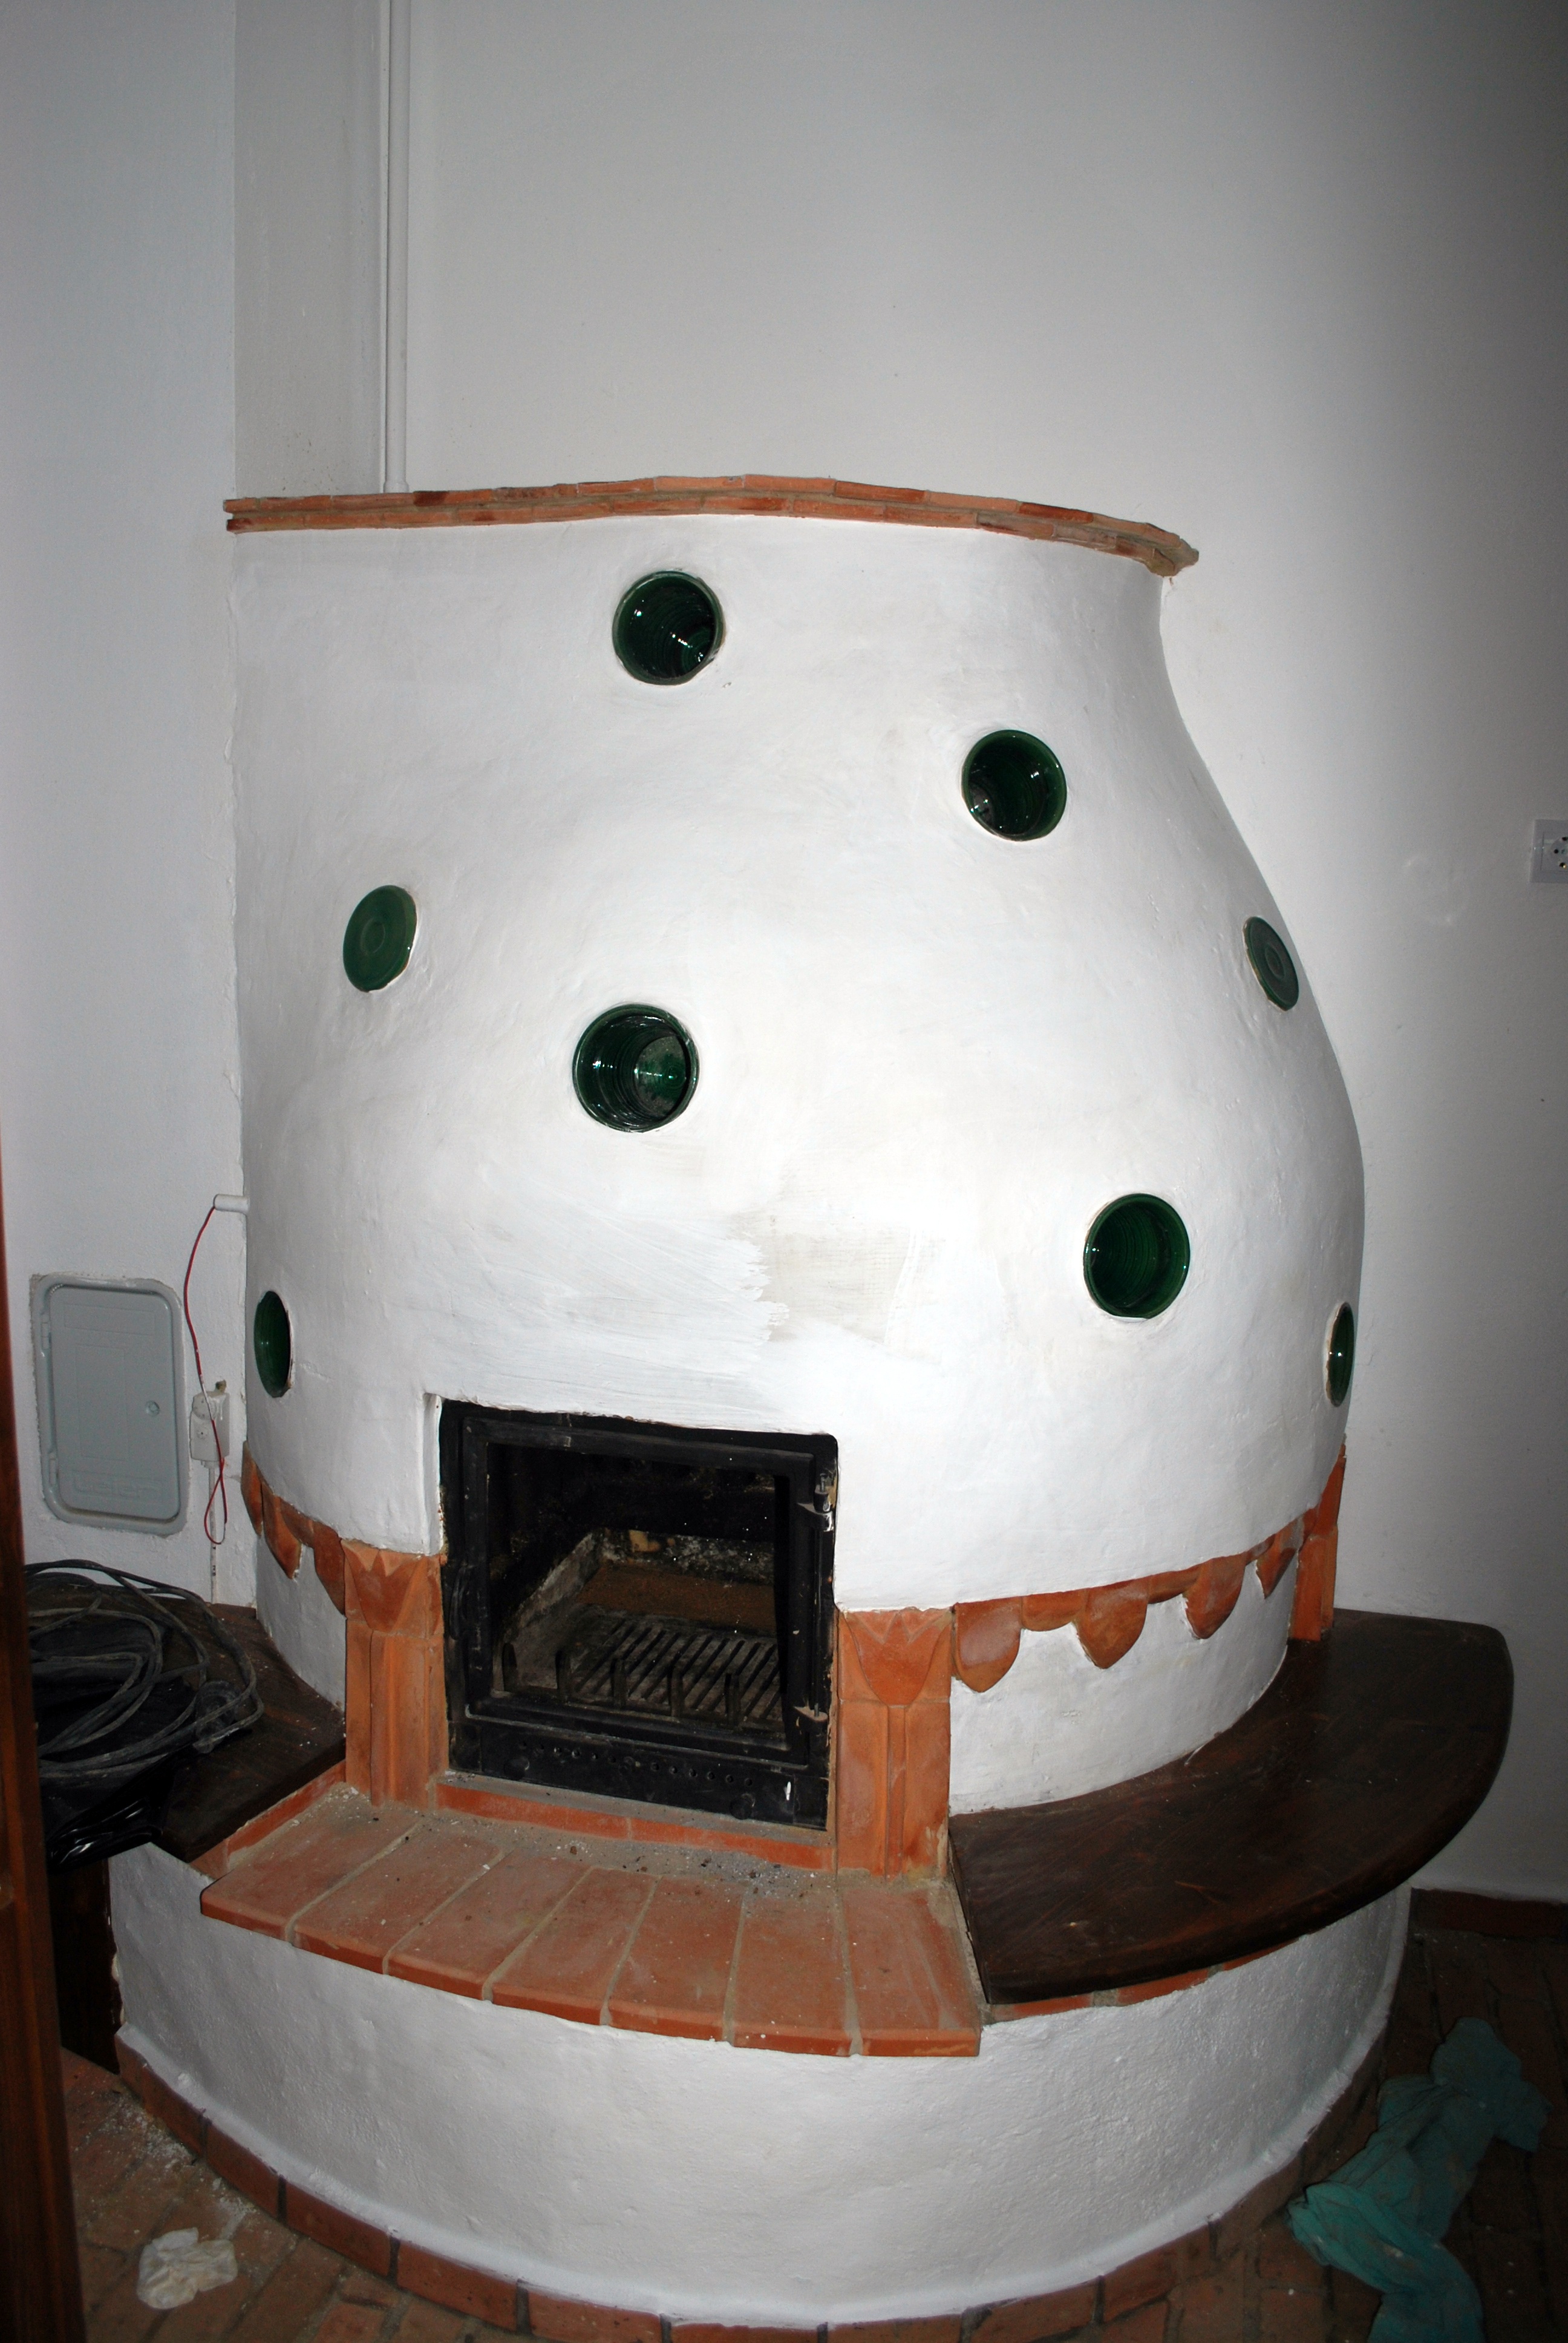
white, ceramic, clothing, lighting, art, shape, ethnography, beehive oven, cooking tool